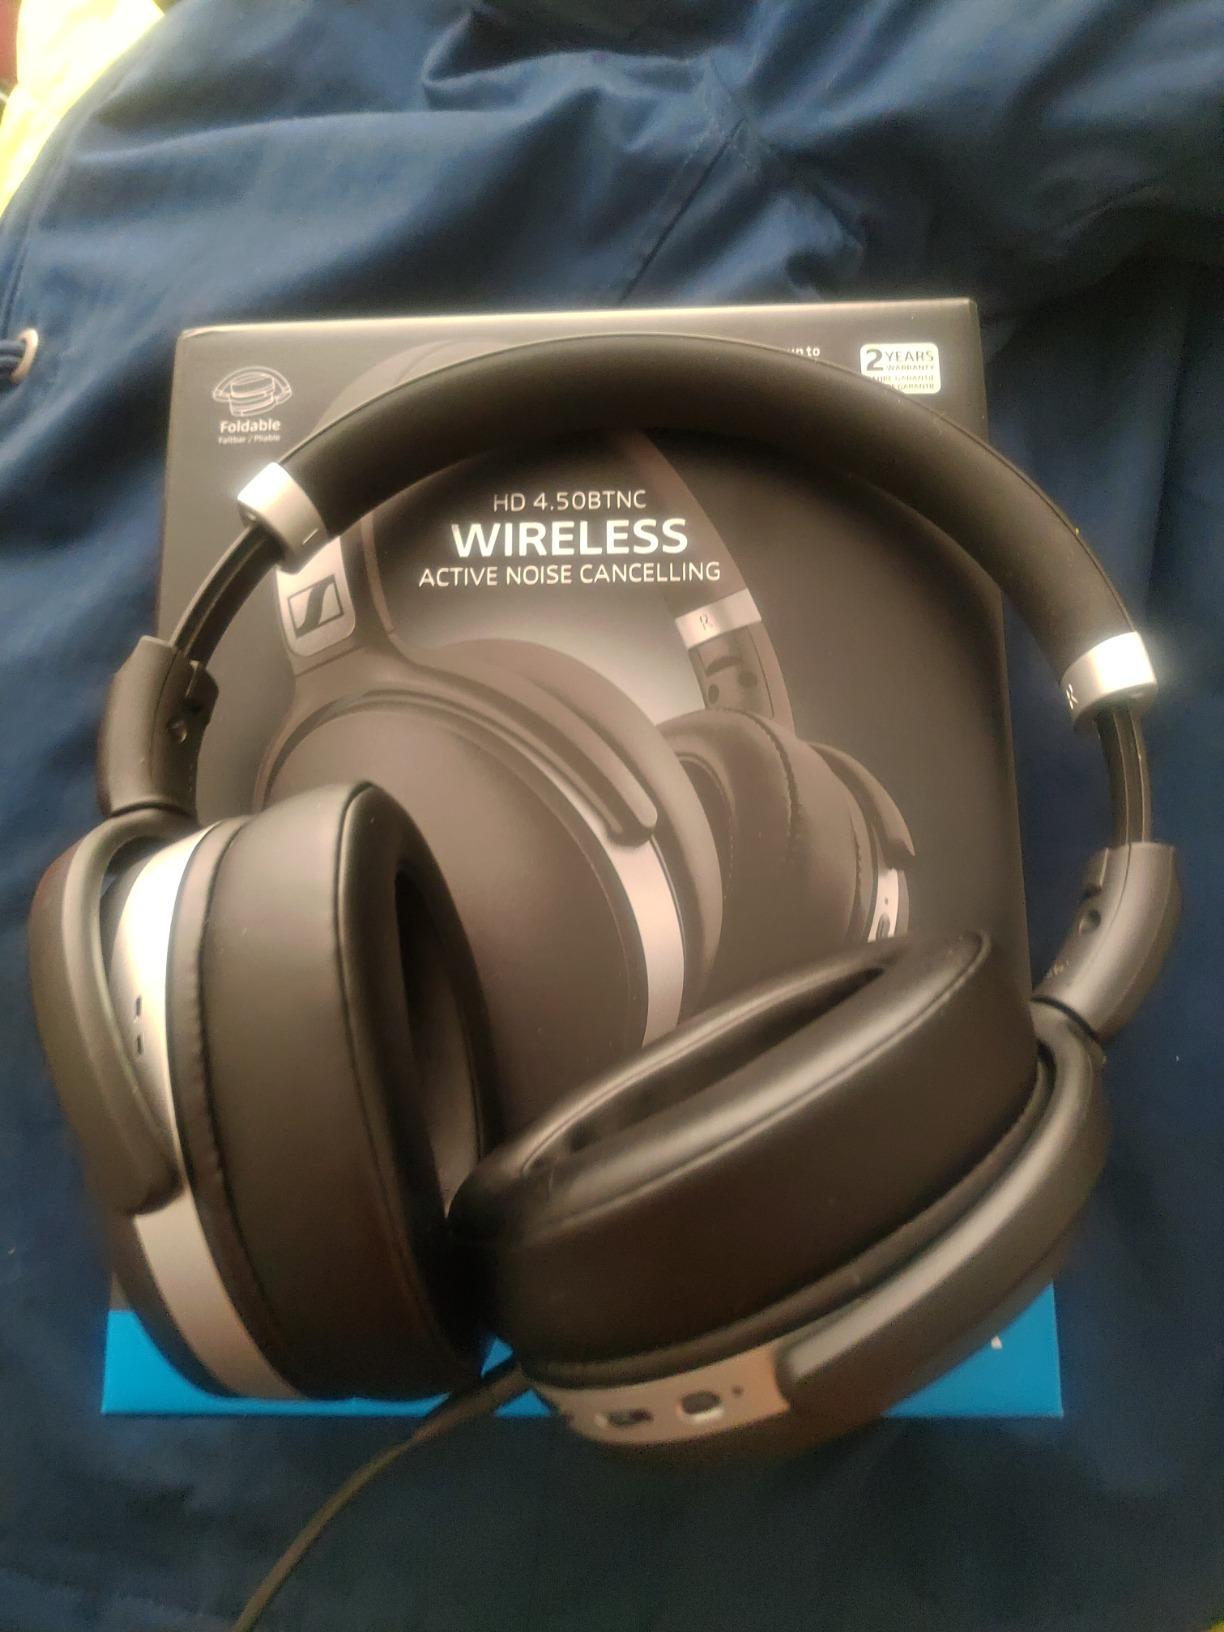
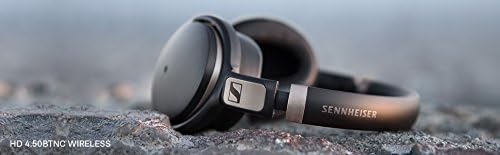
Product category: headphones
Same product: yes